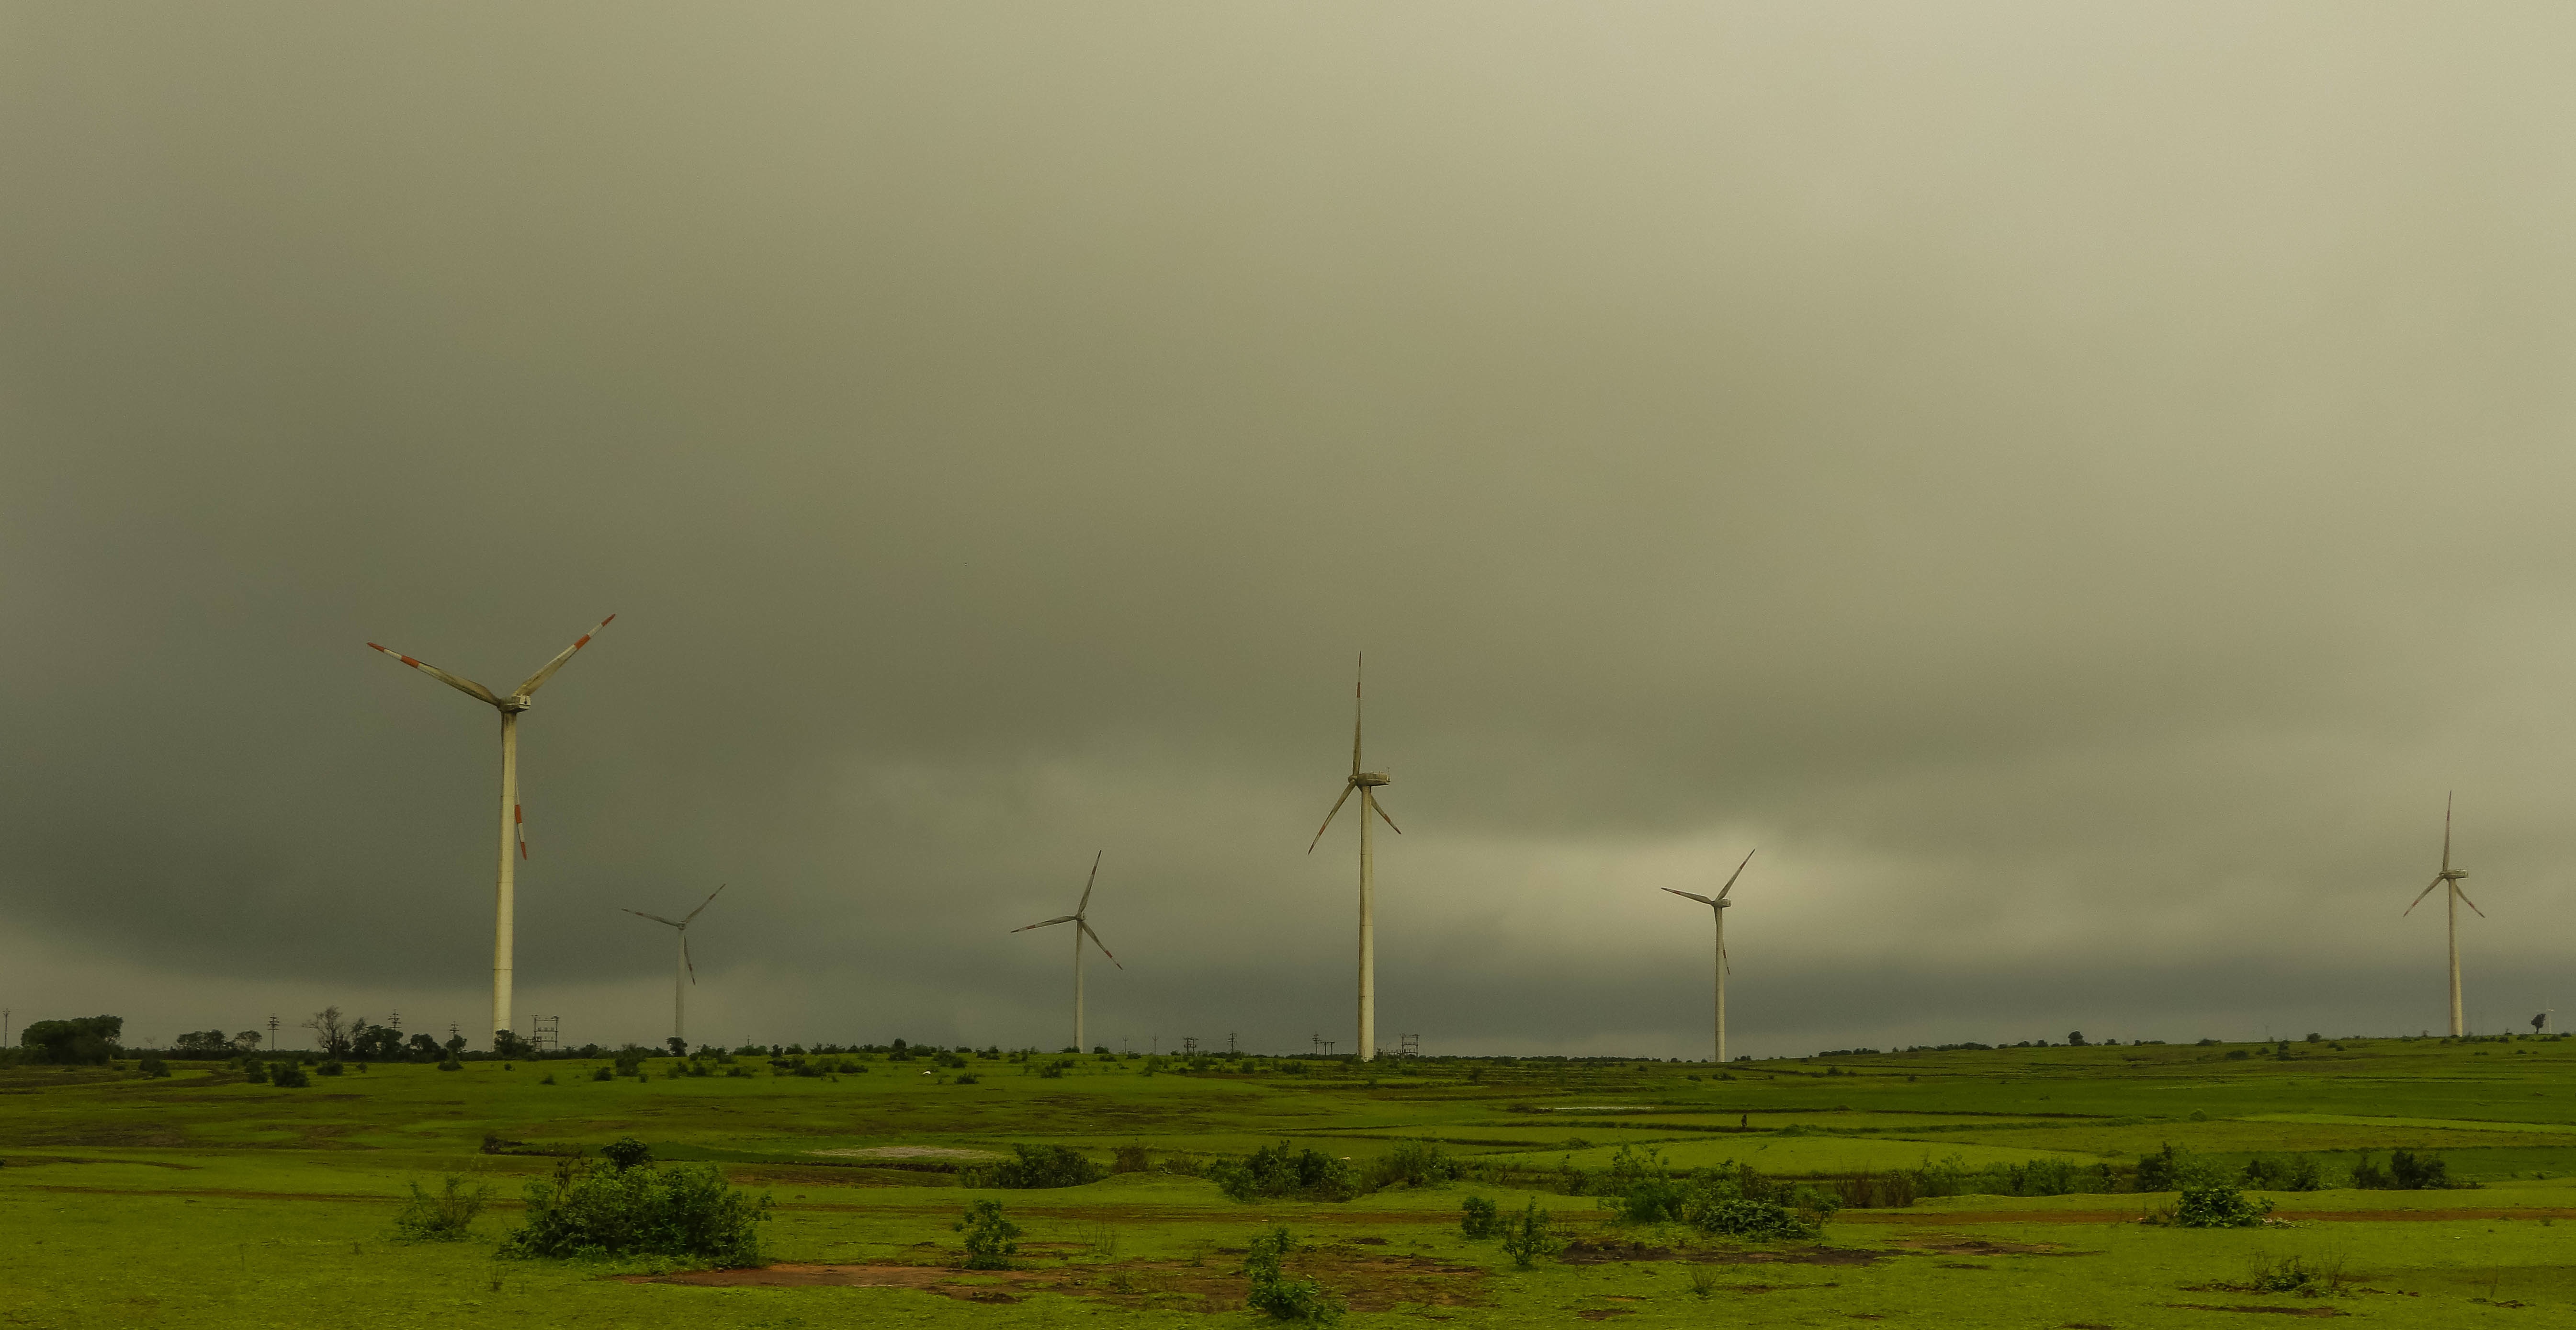
field, prairie, wind, machine, wind turbine, electricity, plain, energy, grassland, wind farm